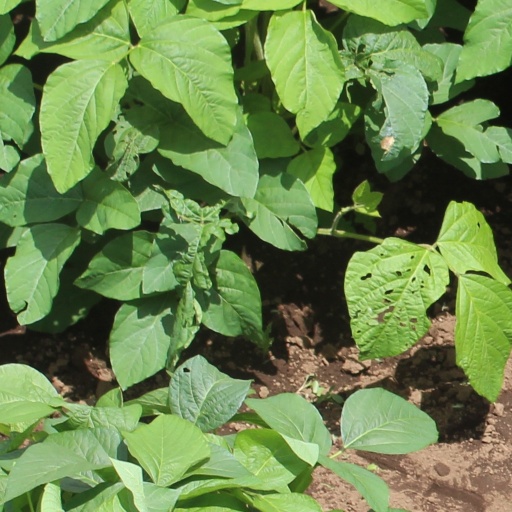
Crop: soybean